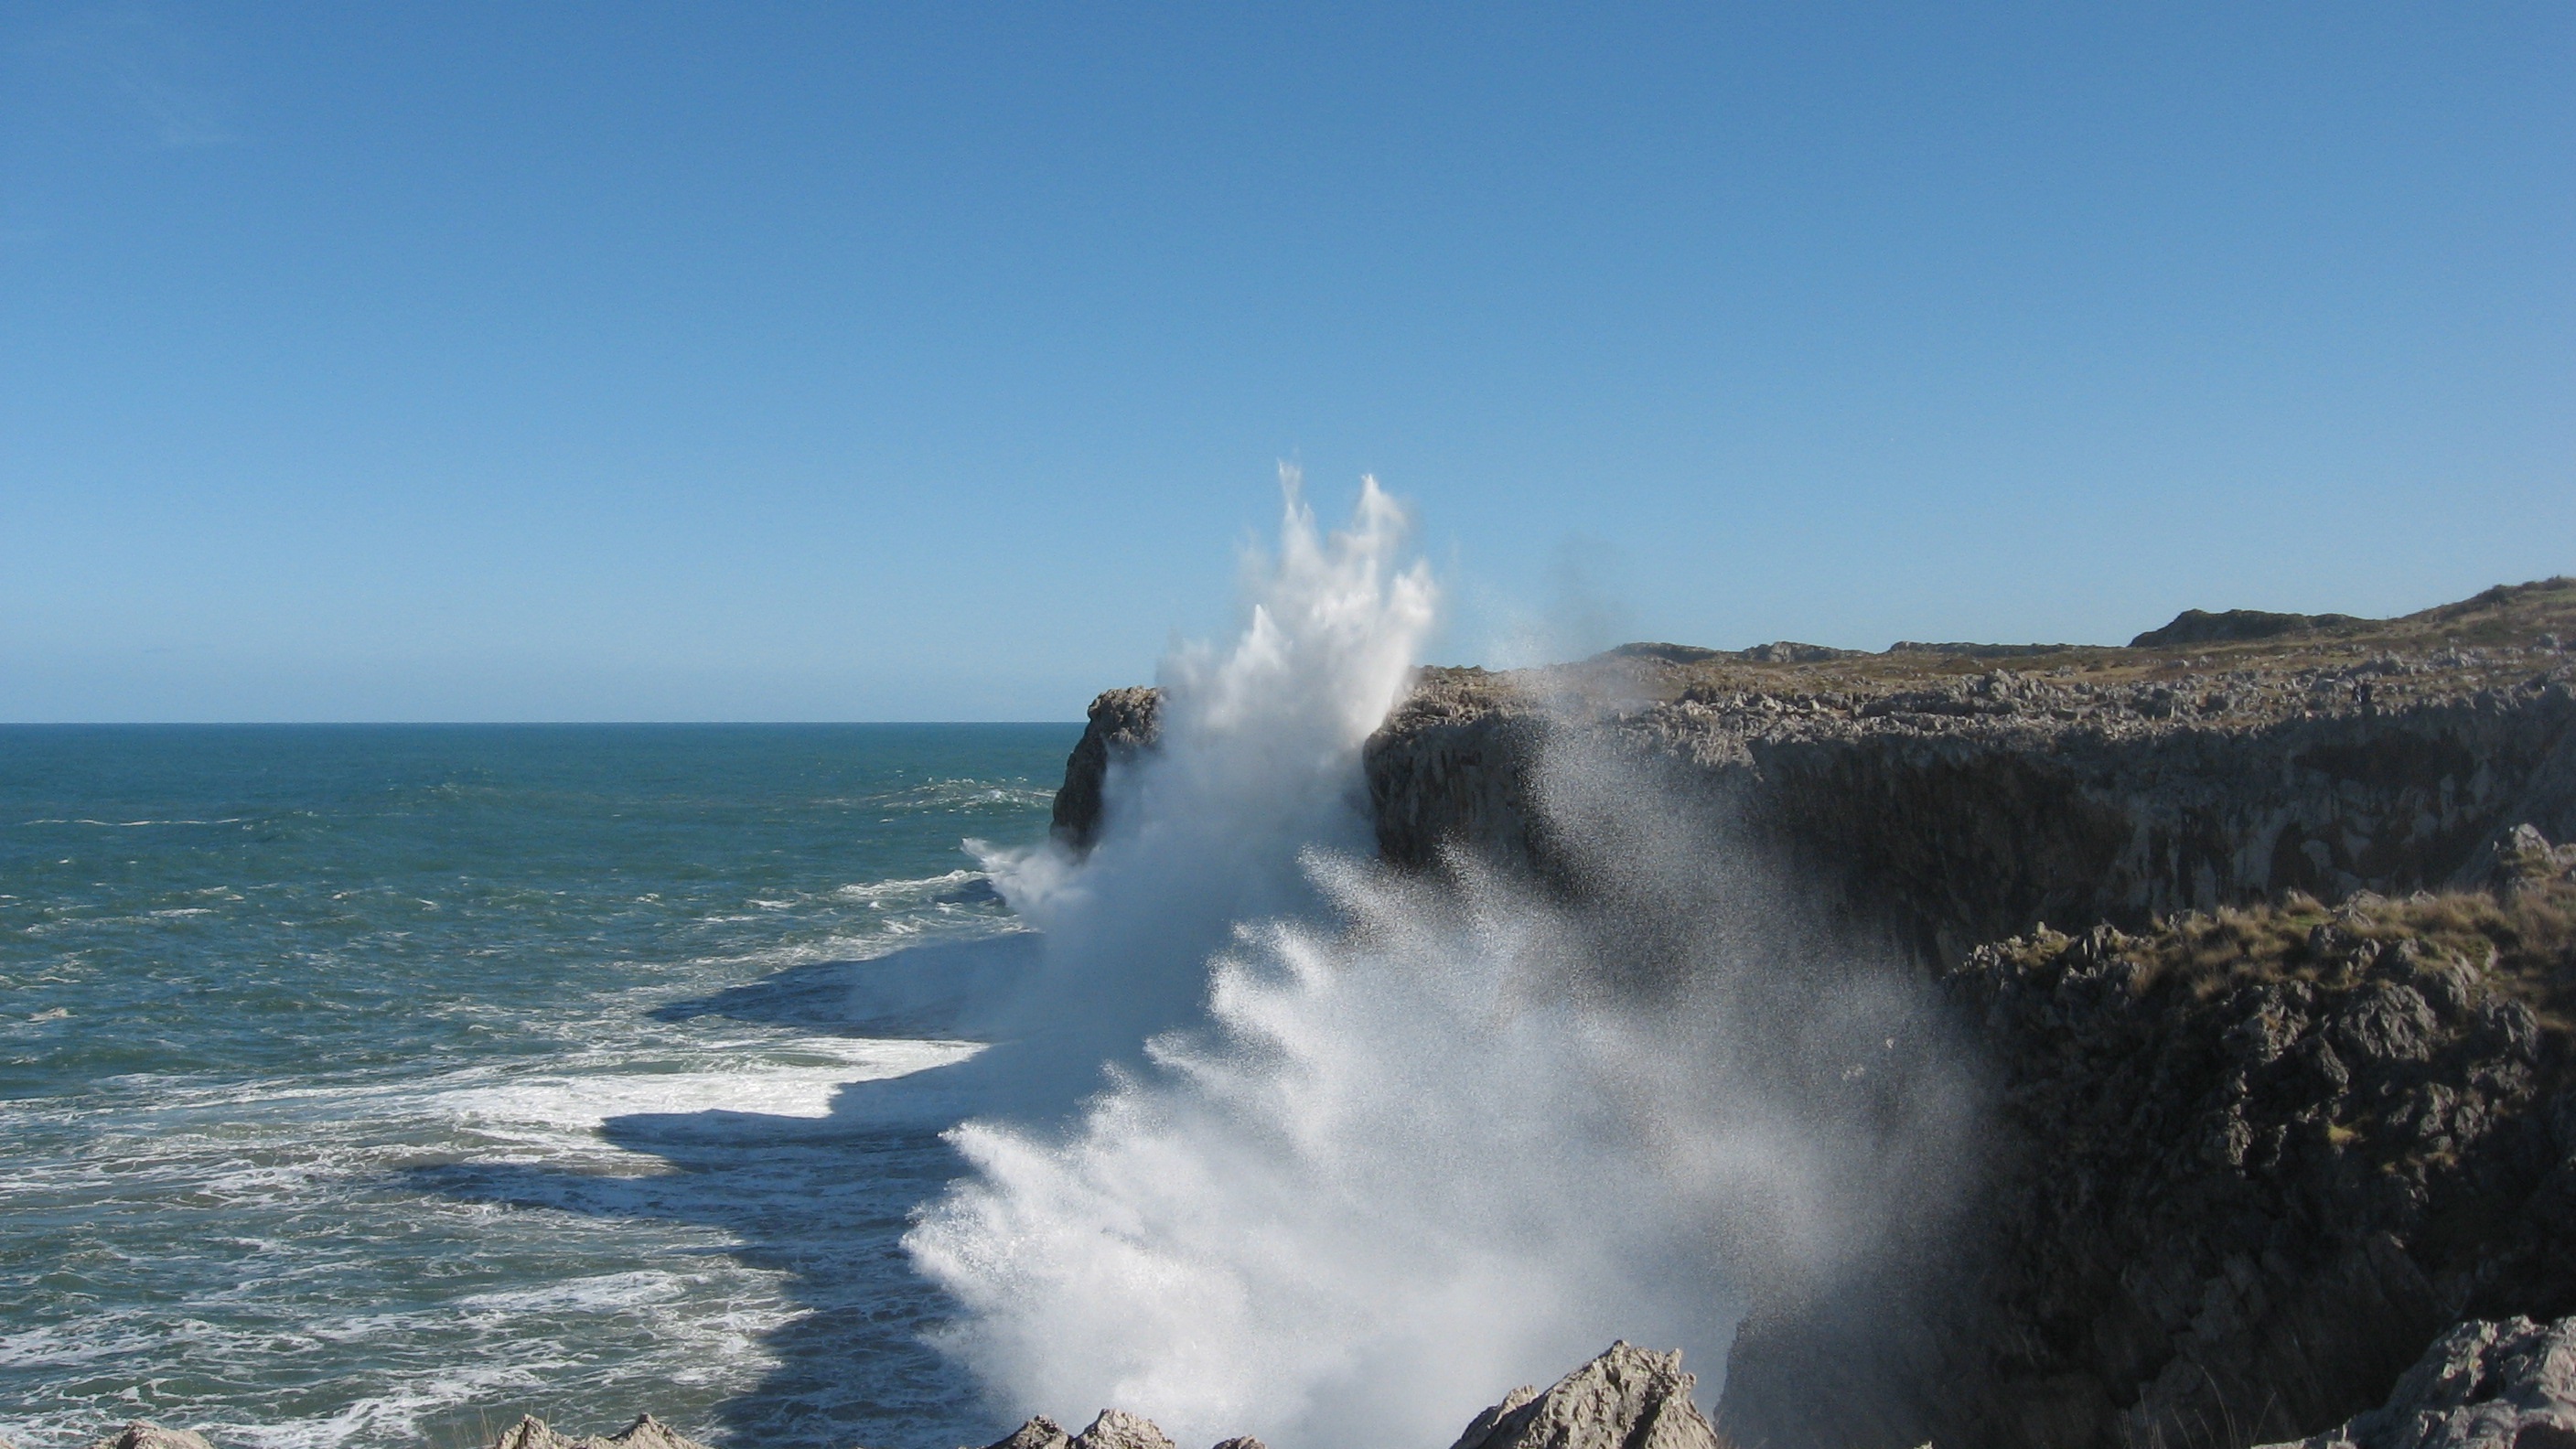
sea, coast, water, nature, rock, ocean, wave, tide, summer, cliff, holiday, extreme sport, terrain, body of water, mountains, landscapes, costa, cape, asturias, cantabrico, temporary, wind wave